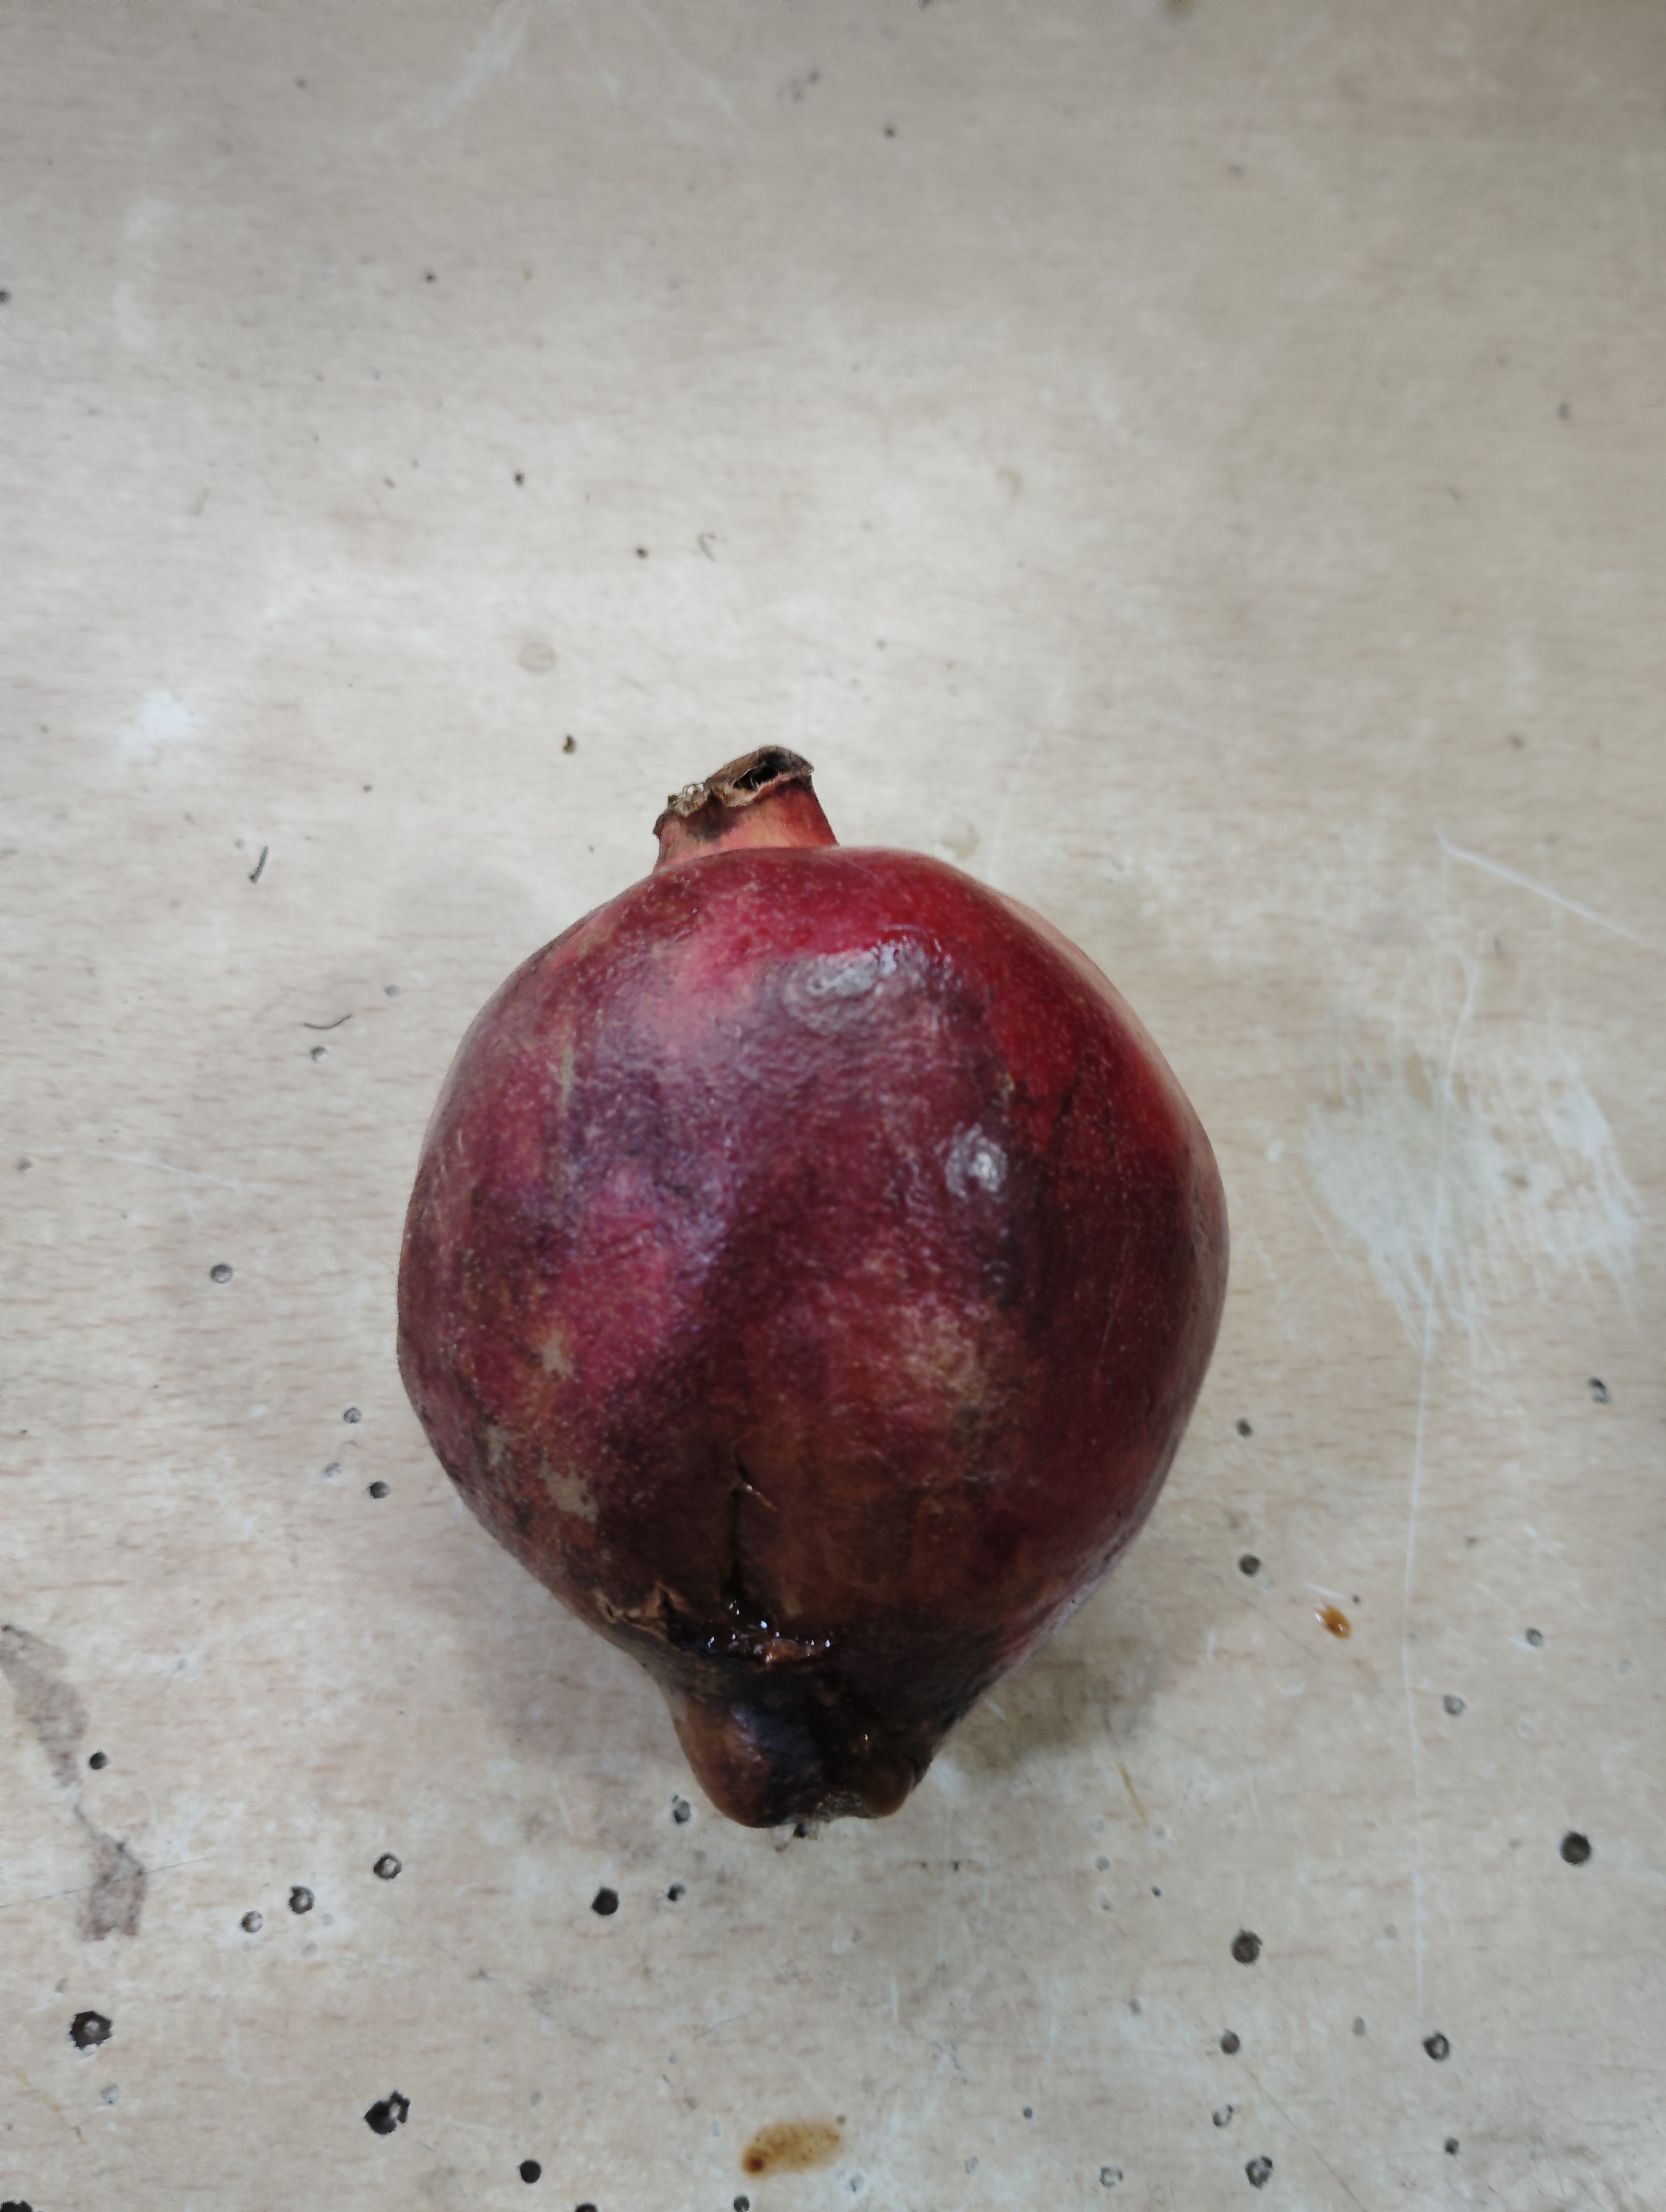
Label: Minor Defect